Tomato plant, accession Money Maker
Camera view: tilt-top (135 deg); turntable rotation: 90 degrees
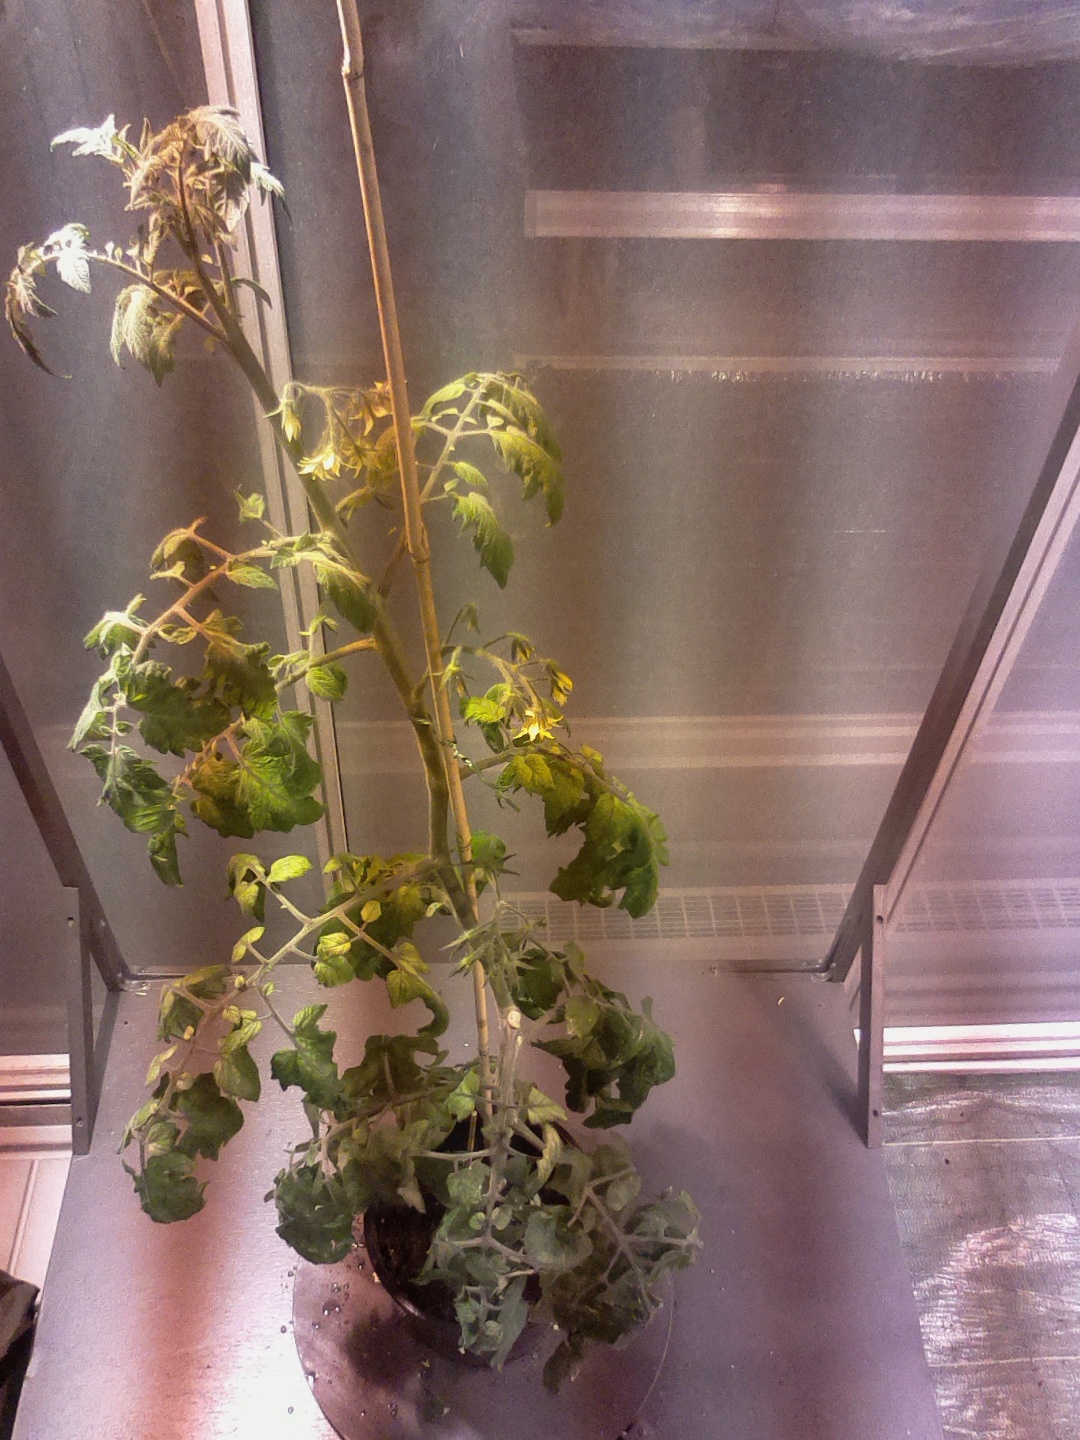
BBCH growth stage 69: End of flowering, 90%-100% of flowers open, more petals falling